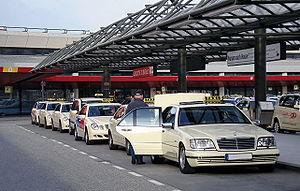
Une station de taxis est un espace de la voirie aménagé pour recevoir des taxis.